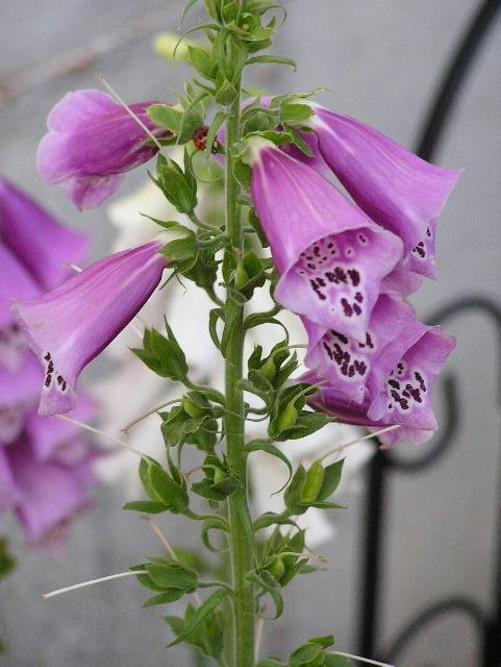
Label: foxglove